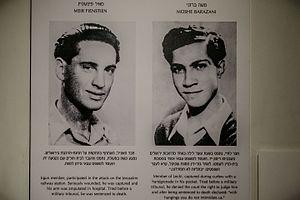
Le terrorisme sioniste en Palestine mandataire englobe l'ensemble des actes de terrorisme et de violence politique perpétrés par des milices sionistes à l'encontre de cibles arabes, civils et militaires, ainsi que contre les autorités et forces de l'ordre britanniques, durant la période du mandat britannique sur la Palestine.